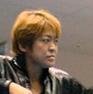
Age: 42